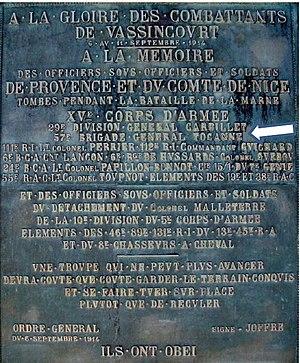
Plaque du monument à la gloire des combattants de Vassincourt
Charles-Edmond Tocanne, né le 2 juillet 1853 à Verneau, un hameau de Cesson en Seine-et-Marne et mort le 9 janvier 1938 à Versailles, est un militaire français ayant commandé durant la Première Guerre mondiale.